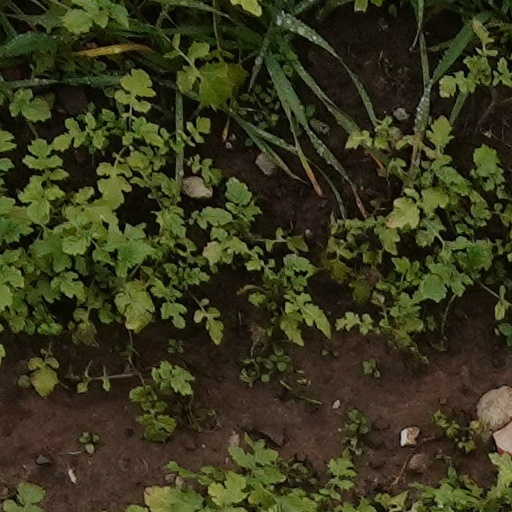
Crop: wheat